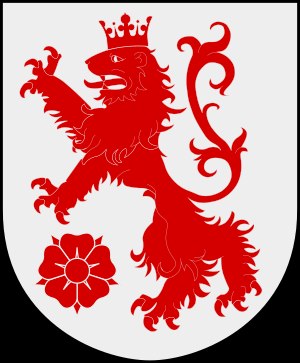
Ljunits herred
Ljunits herreds våbenskjold
Ljunits herred var et herred beliggende i Malmøhus len i Skåne.